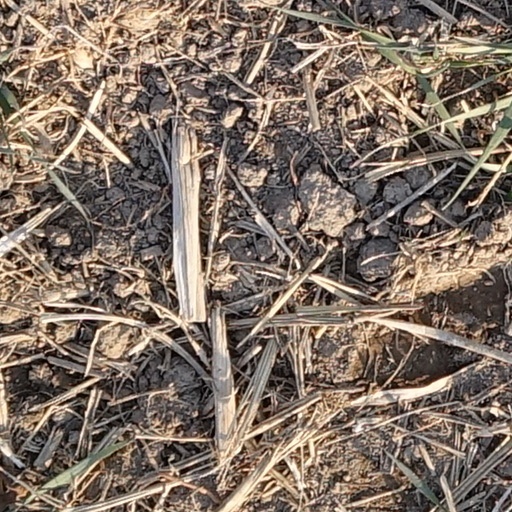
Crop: wheat